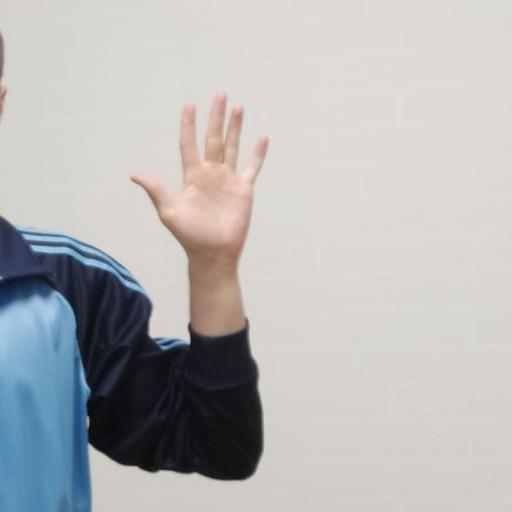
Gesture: palm